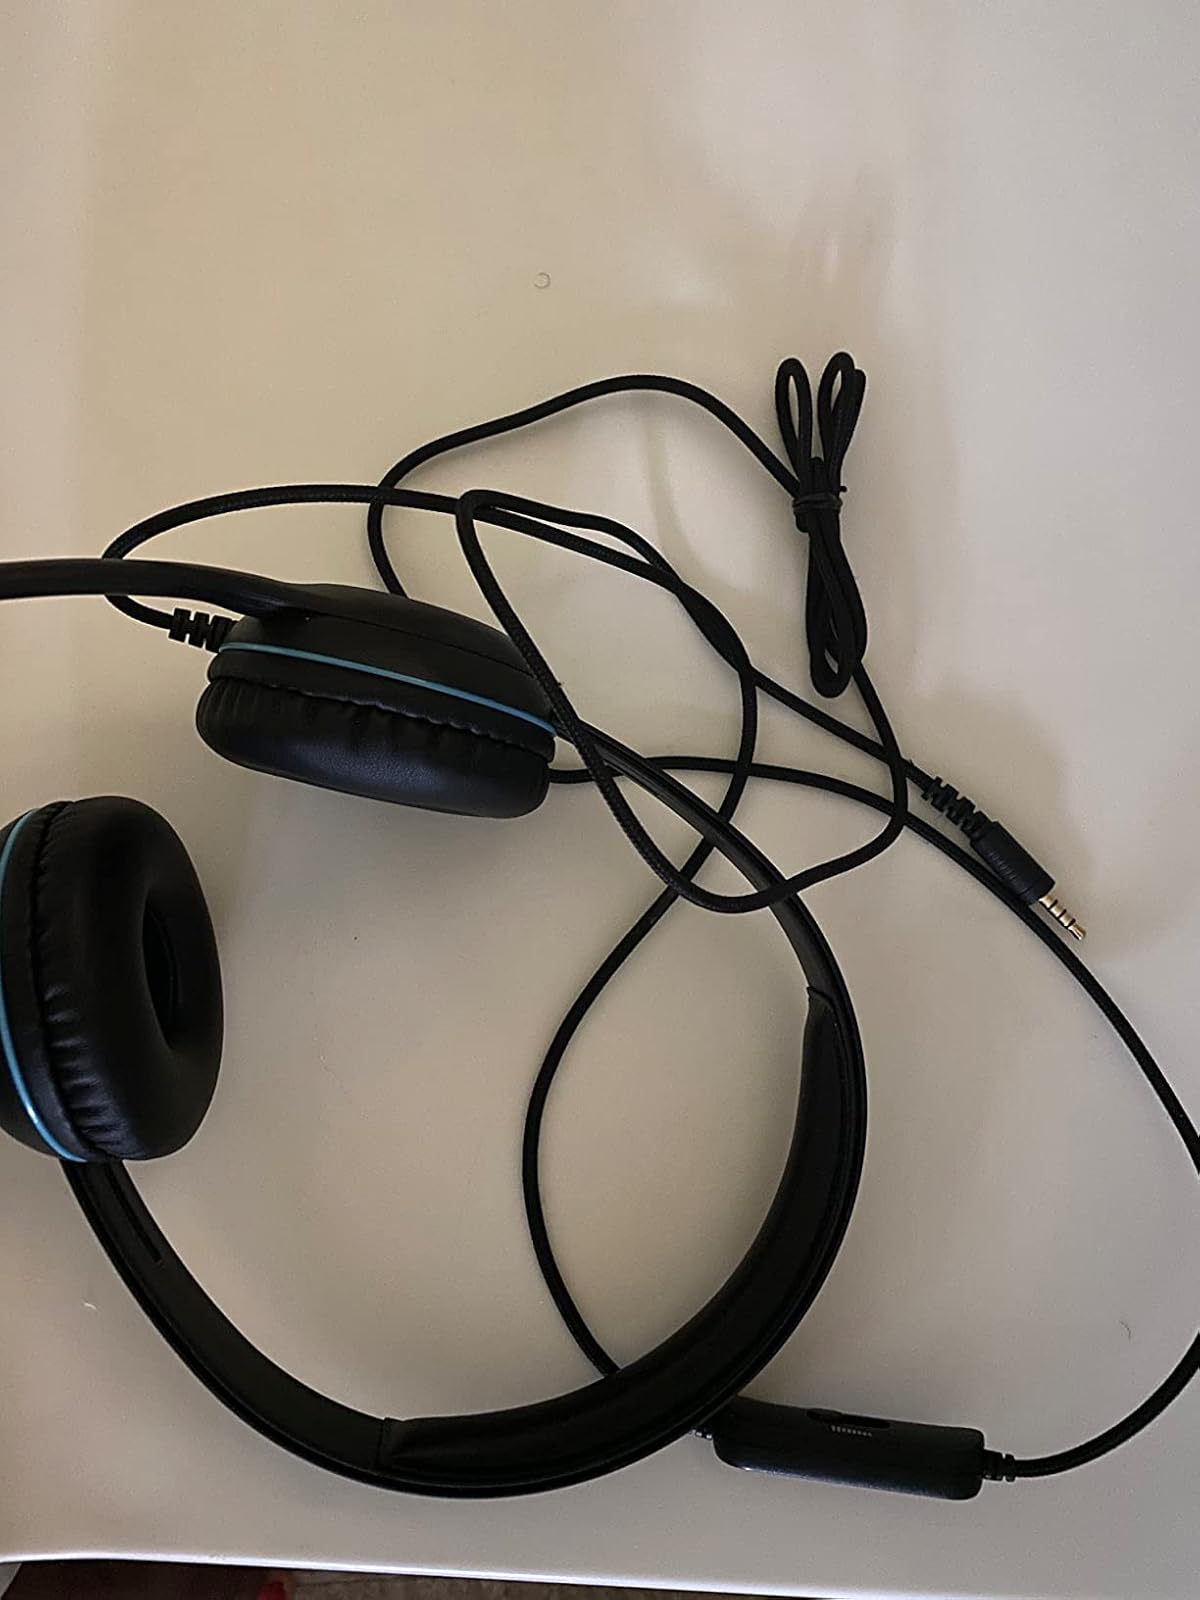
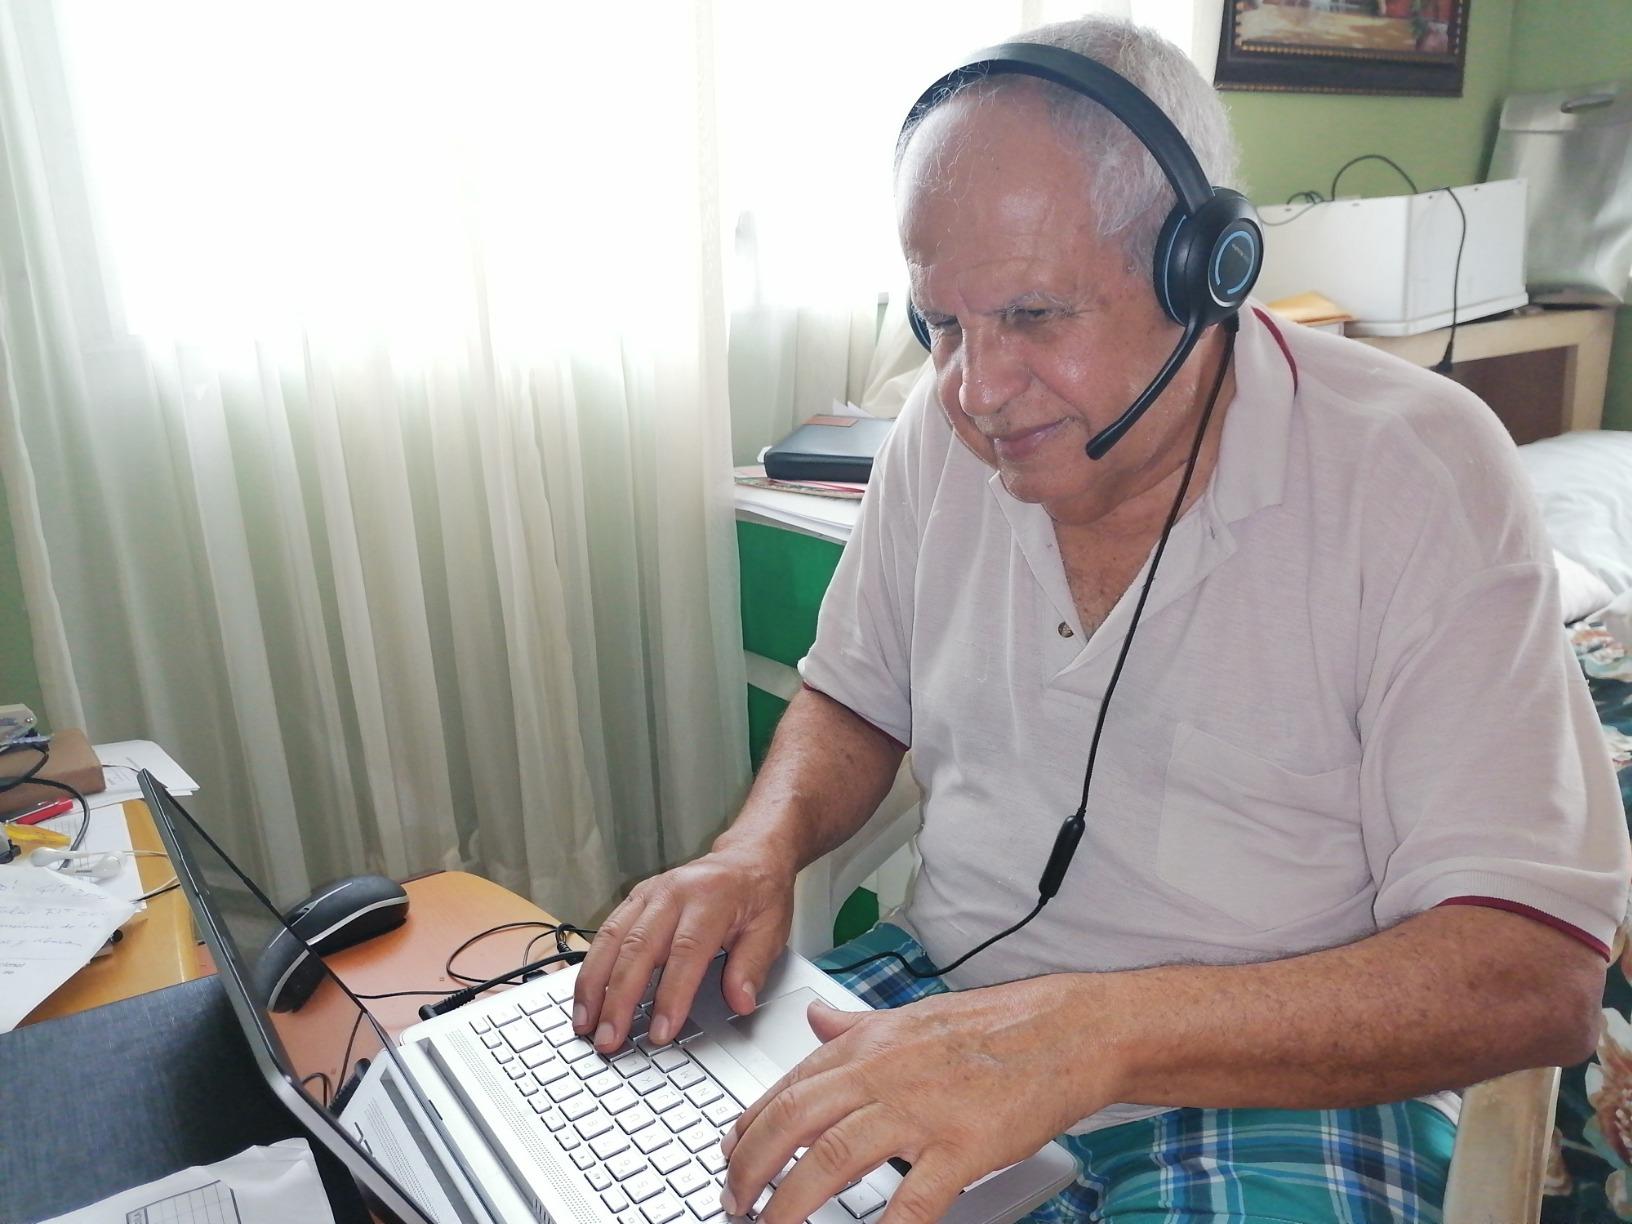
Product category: headphones
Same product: yes